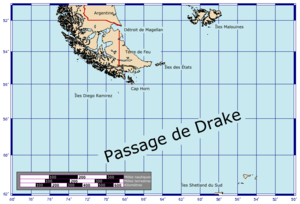
Le cap Horn est un cap situé à l’extrémité sud de l'île Horn, dans la partie chilienne de l’archipel de la Terre de Feu. Ce point est généralement considéré comme étant le plus austral de l’Amérique du Sud.